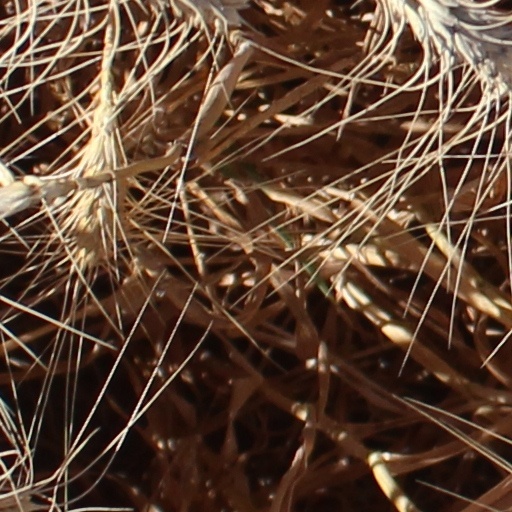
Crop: wheat